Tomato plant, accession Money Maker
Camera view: tilt-top (135 deg); turntable rotation: 90 degrees
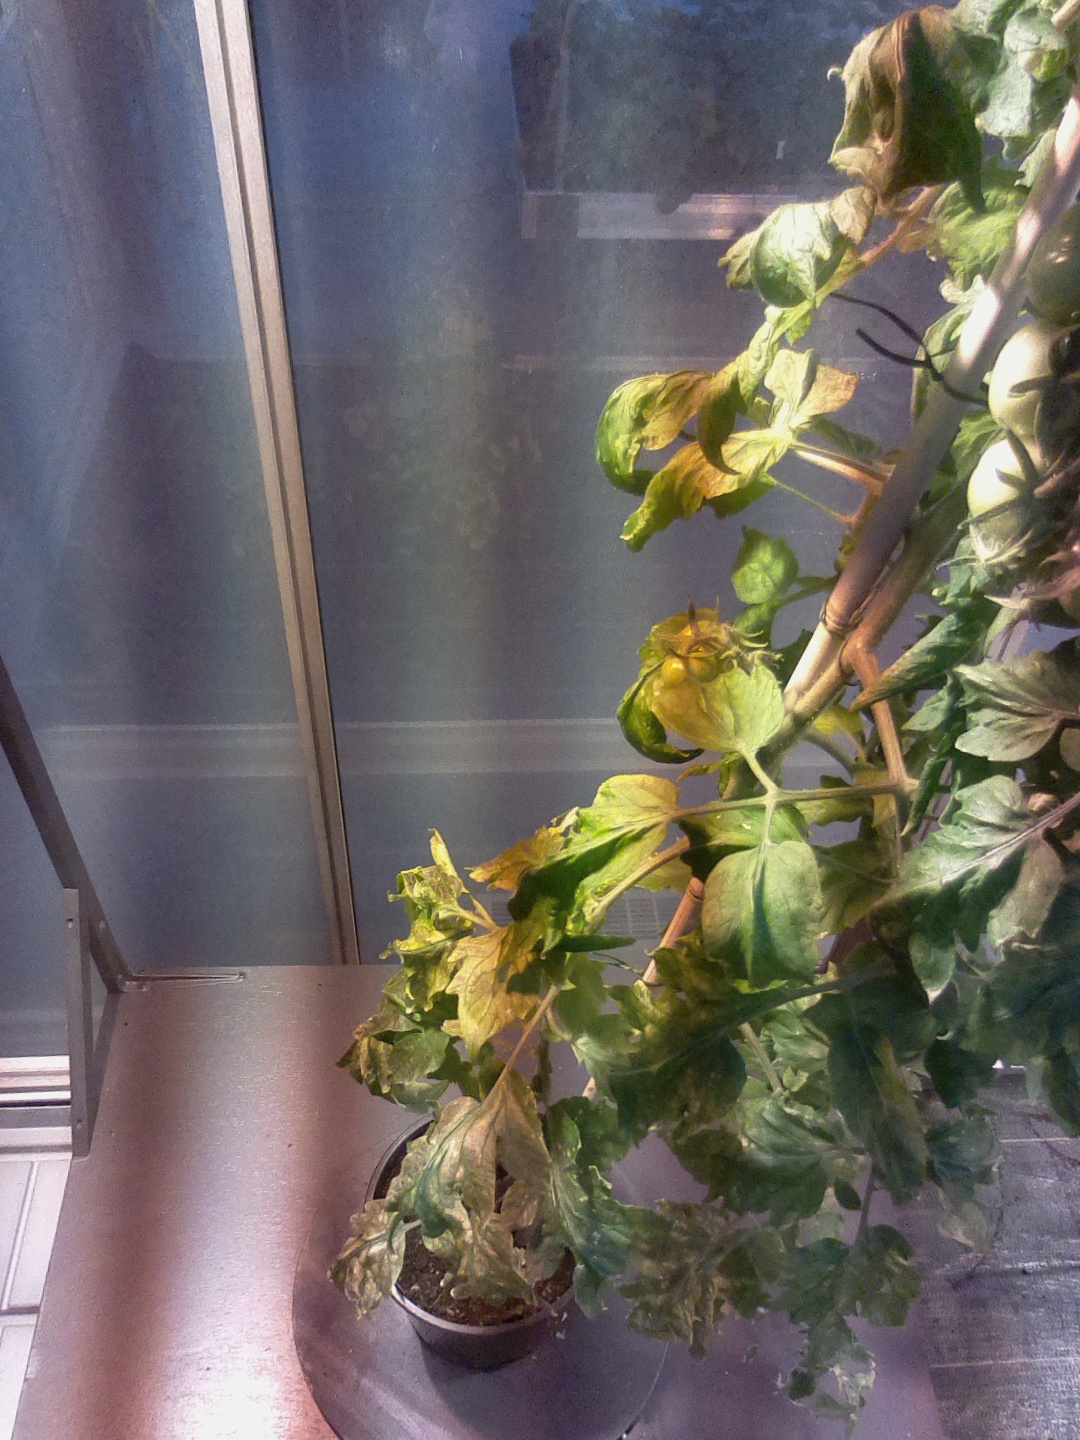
BBCH growth stage 72: 20%-30% of final fruit size